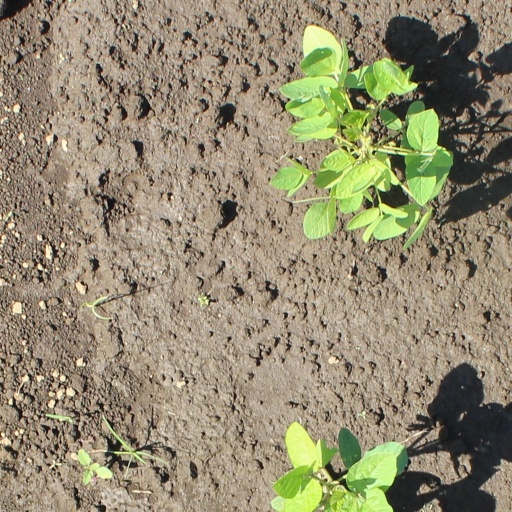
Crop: soybean